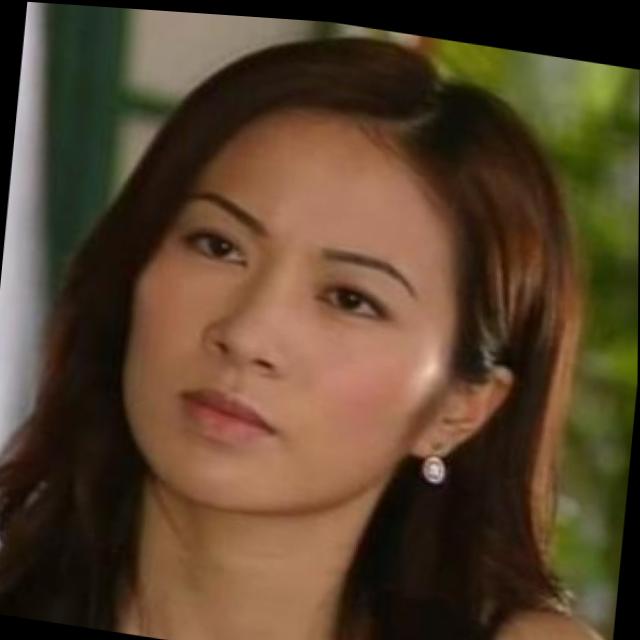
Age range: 21-44